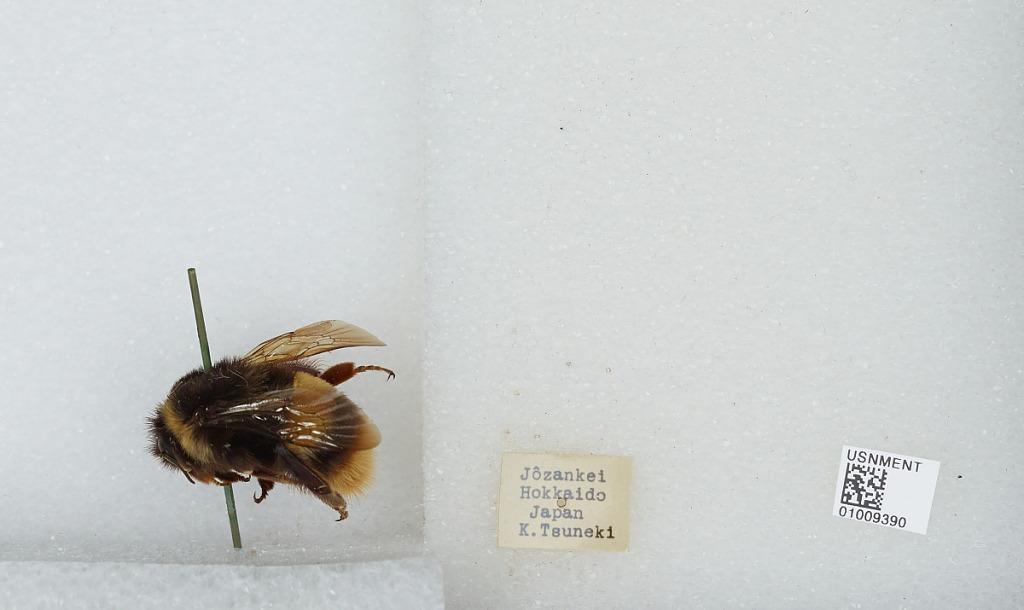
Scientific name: Bombus (Bombus) ignitus Smith
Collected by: K. Tsuneki
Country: Japan
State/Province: Hokkaido
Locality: Jozankei
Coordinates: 42.9692, 141.168